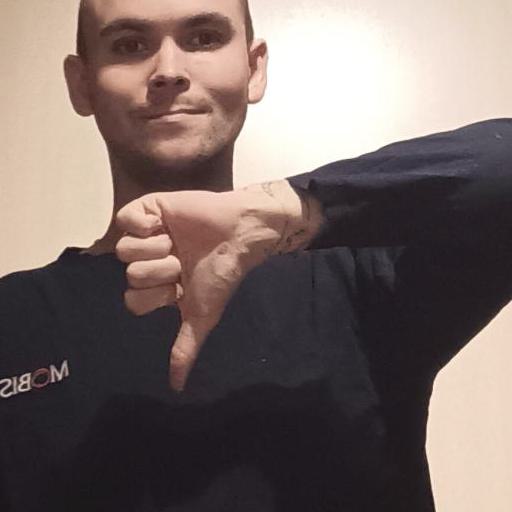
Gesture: dislike